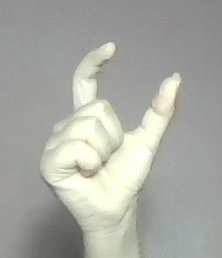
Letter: nun